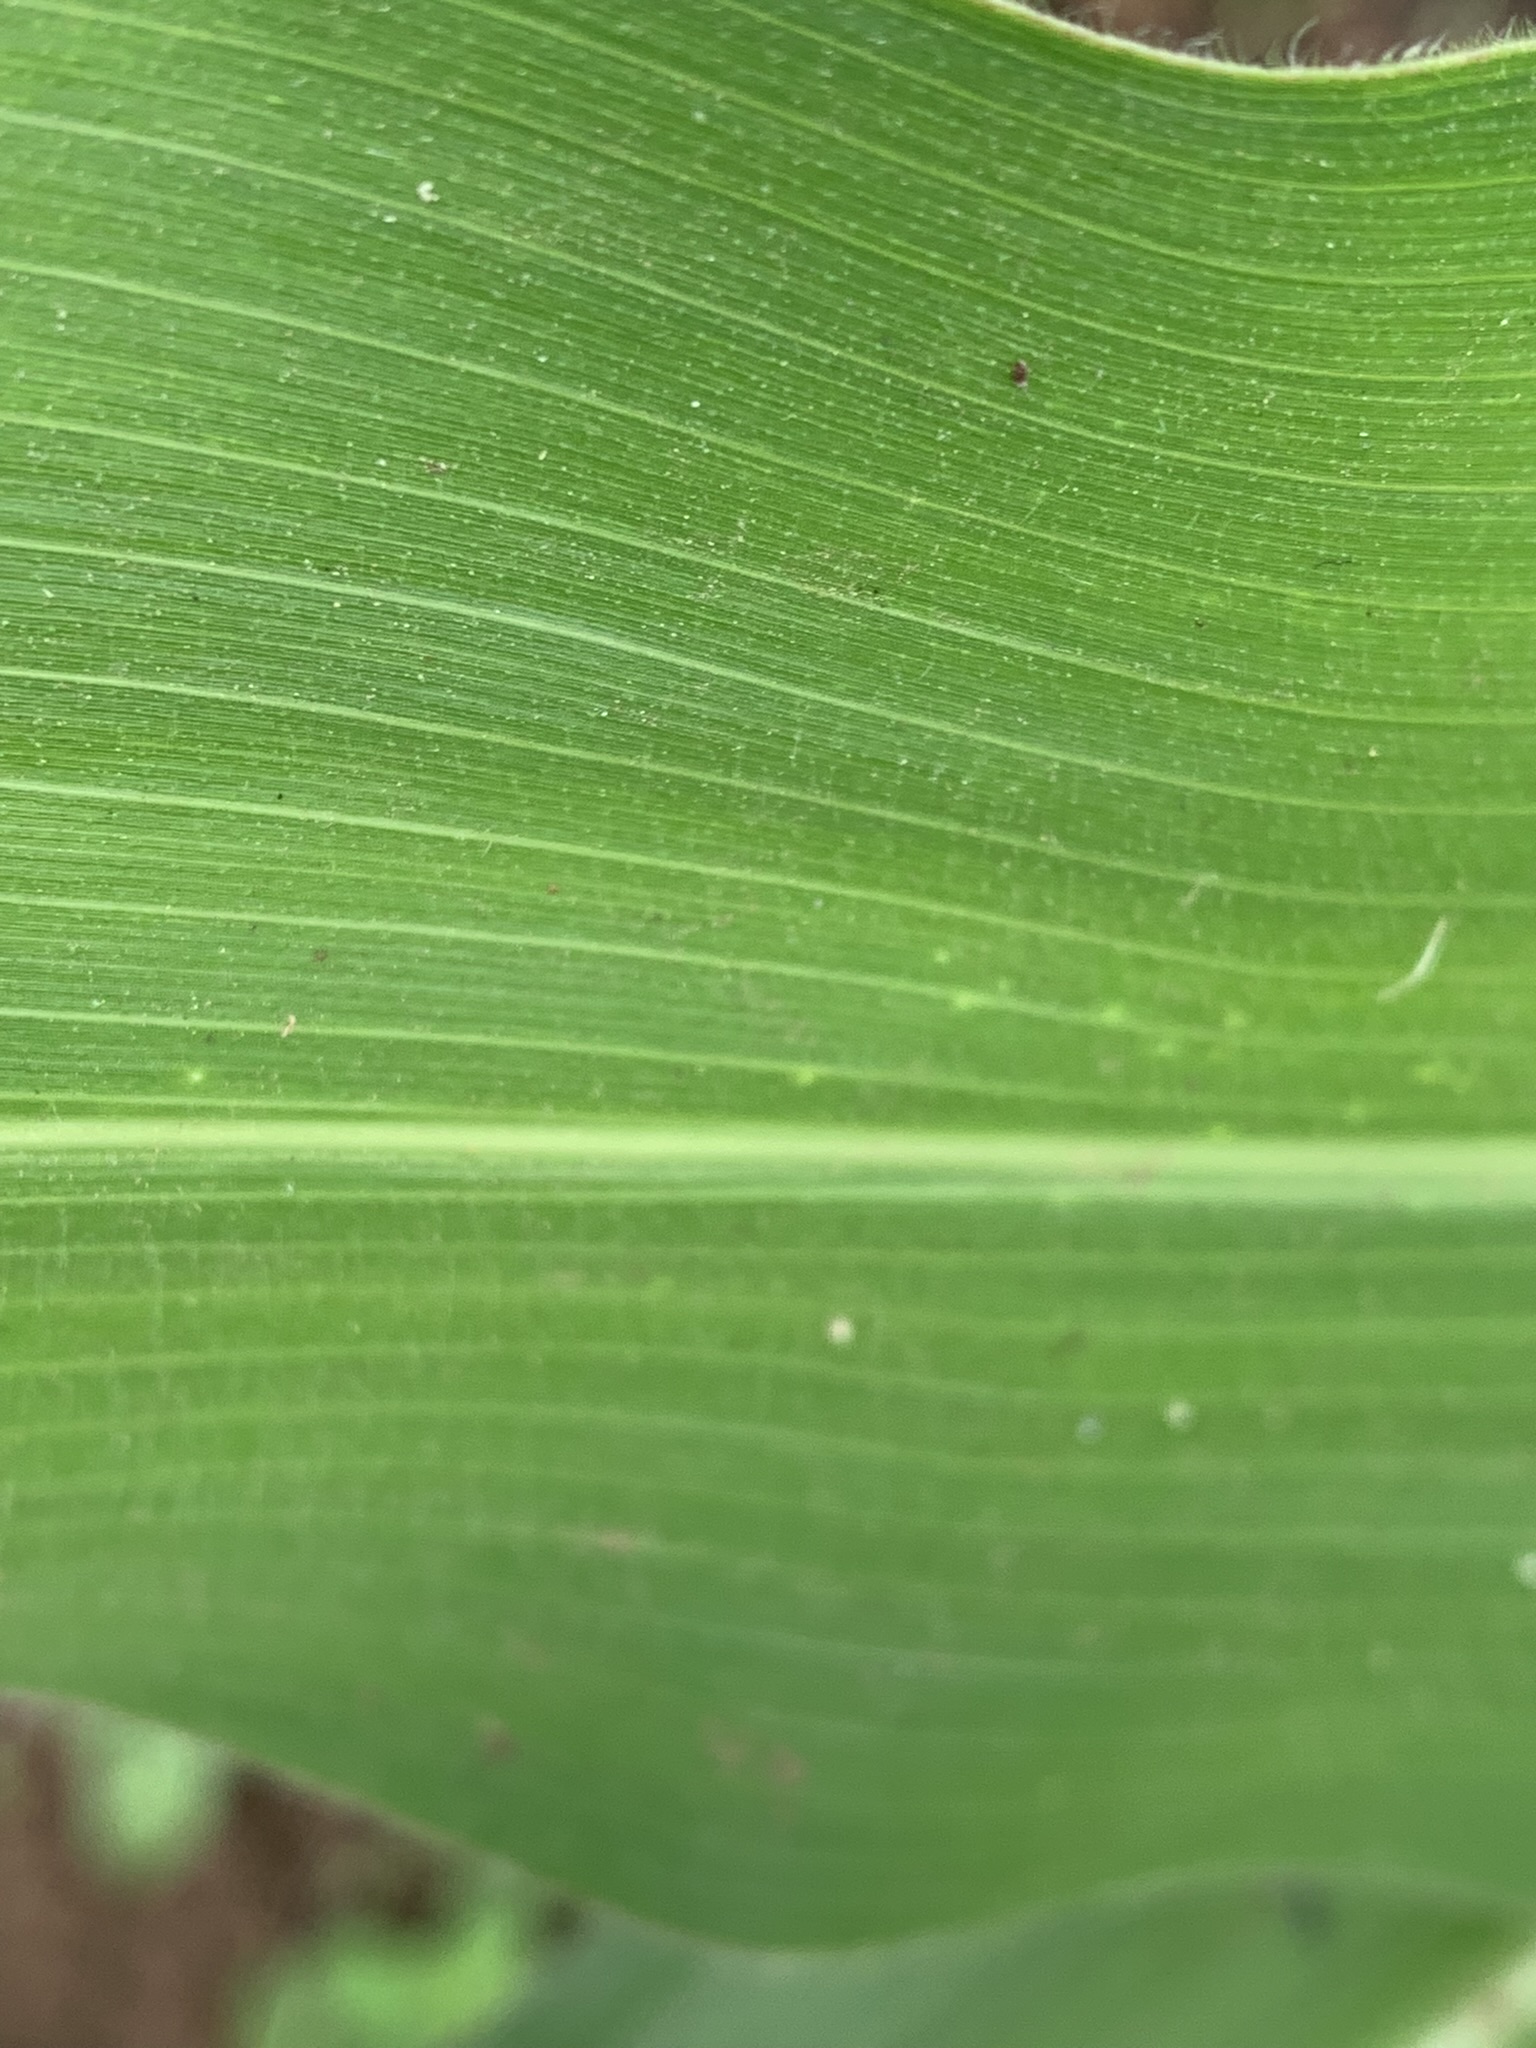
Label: Healthy